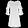
Label: Dress